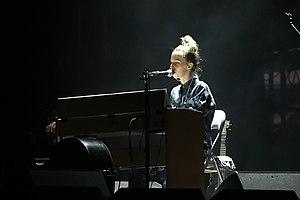
Domowe Melodie au Przystanek Woodstock de 2017.